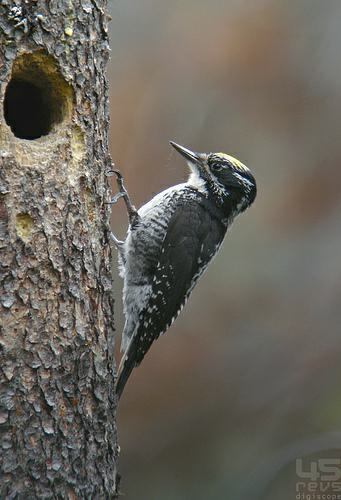
A photo of a american three toed woodpecker